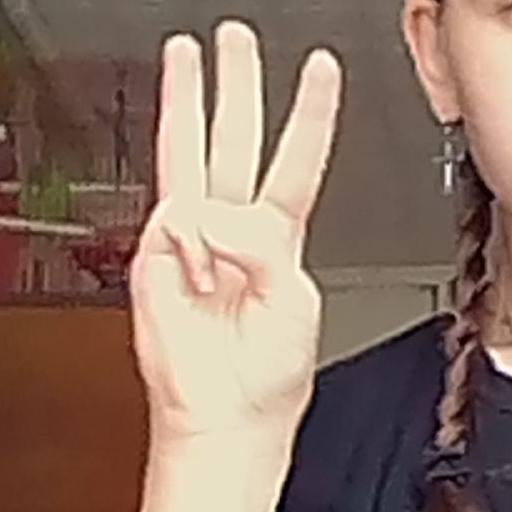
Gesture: three